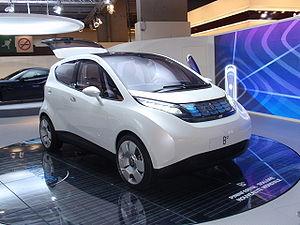
Pininfarina S.p.A. ou Carozzeria Pininfarina est une entreprise familiale italienne de design en carrosserie automobile / transport. Cofondée et dirigée en 1930 par Gian-Battista Pinin Farina et Gaspare Bona, puis par Sergio Pininfarina, et ses fils Andrea Pininfarina et Paolo Pininfarina, elle est célèbre entre autres comme designer partenaire historique de Ferrari, et est cotée à la bourse italienne depuis 1986. En 2015, Mahindra a acquis une participation de 74 % dans Pininfarina et obtenu la licence sur le nom « Pininfarina » pour créer en 2018 une marque automobile à part entière « Automobili Pininfarina ».
La Bolloré Bluecar est une petite voiture électrique de ville conçue par le fabricant de batterie Batscap installé à Ergué-Gabéric, commune périphérique de Quimper, en Bretagne, et à Shawinigan près de Montréal au Canada, modèle dérivé de la Bluecar du groupe Bolloré. Sa commercialisation a démarré en février 2013.
Le Salon international de l'automobile de Genève 2009 est un salon automobile qui s'est tenu du 5 mars au 15 mars 2009 à Genève. Il s'agit de la 79ᵉ édition internationale de ce salon, organisé pour la première fois en 1905. 120 nouveautés y sont présentées par 55 constructeurs.